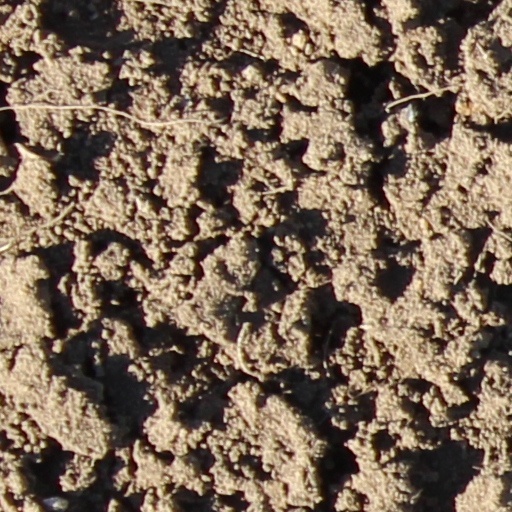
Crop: wheat